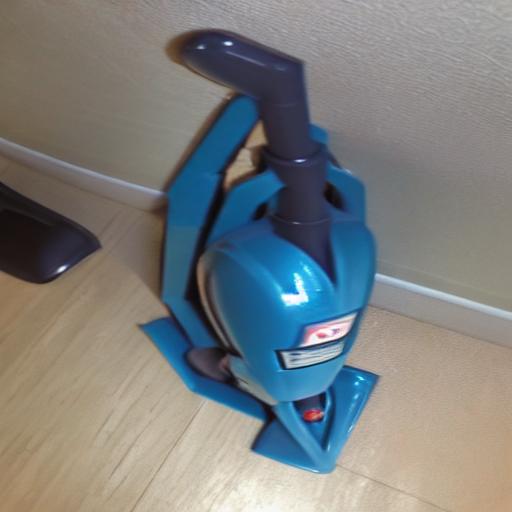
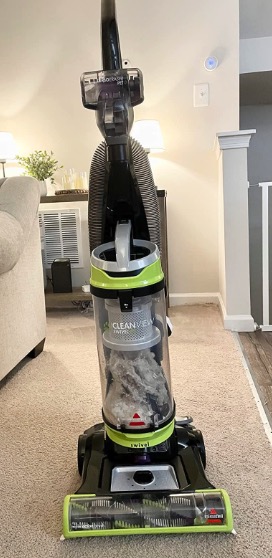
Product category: items_vacuum
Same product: no